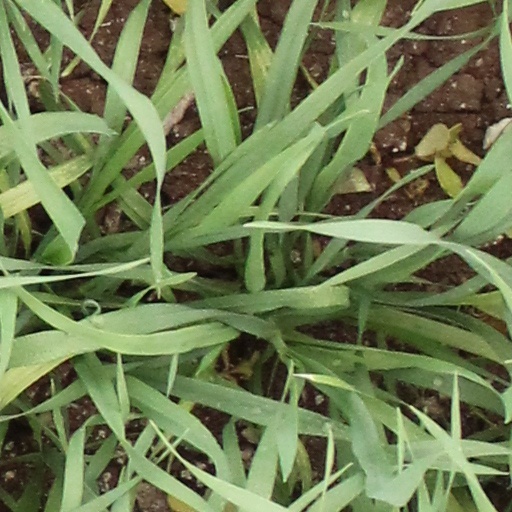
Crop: wheat